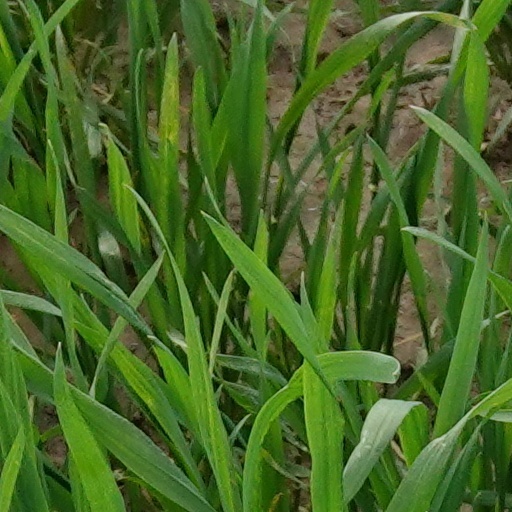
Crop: wheat